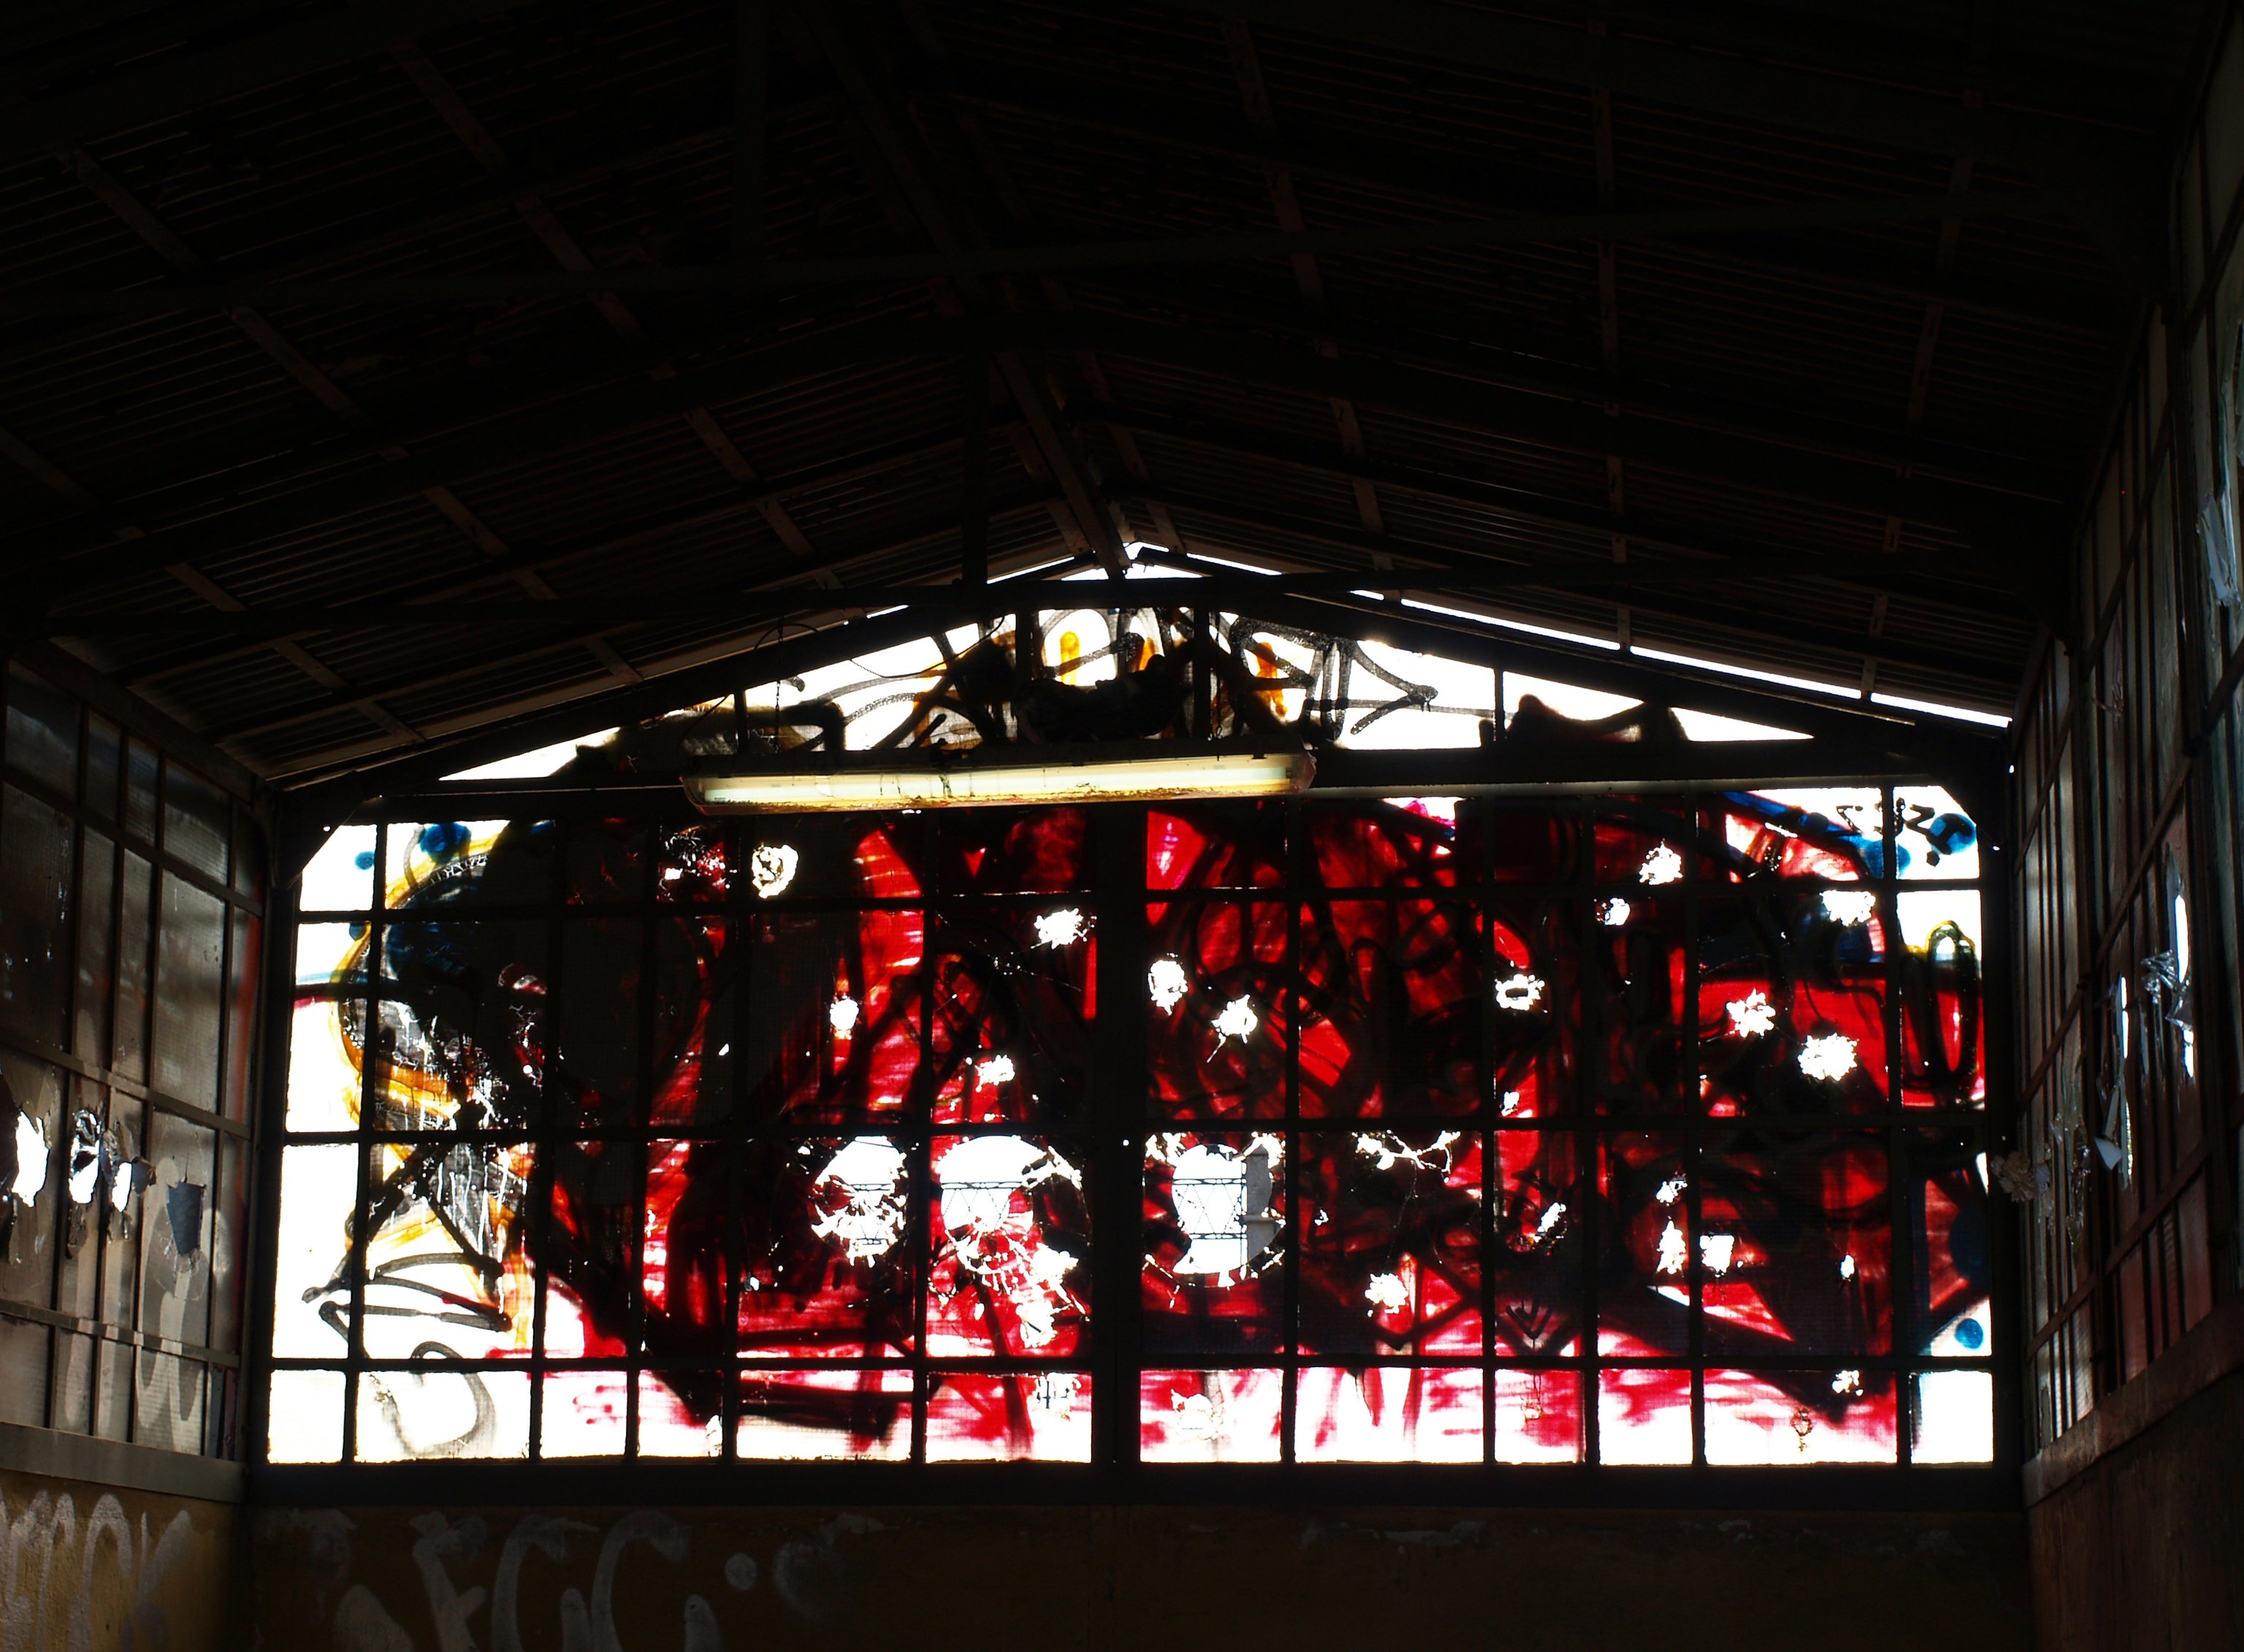
light, window, glass, color, signage, lighting, display device